Louis van Gaal

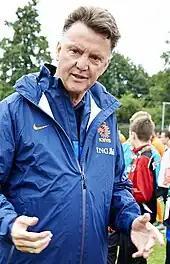
Van Gaal with the Dutch national team in 2013

Van Gaal installed many youth players as fixtures in the starting 11, including Thomas Müller and Holger Badstuber, and also converted the winger Bastian Schweinsteiger into a defensive midfielder. A feud with Italian striker Luca Toni, who had played an important role in Bayern's 2007–08 league and cup double, led to Toni's move to Roma. Bayern Munich's form, however, improved with two Champions League victories including an impressive 4–1 victory over Juventus in Turin, which allowed them to progress from their group in second position behind Bordeaux. By March, Bayern had moved to the semi-finals of the DFB-Pokal and were top of the Bundesliga, ahead of Bayer Leverkusen.